Food cart

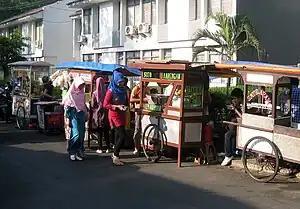
Traditional wood-and-glass food carts, known as Pedagang Kaki Lima, lining a street in Jakarta. They sell various forms of Indonesian street foods.

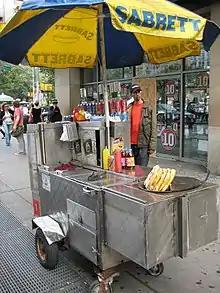
Sabrett hot dog cart in New York City, run by a street vendor

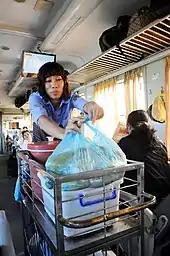
Vietnam Railways employee sells corn from a cart

A food cart is a mobile kitchen set up on the street to prepare and sell street food to passers-by. Food carts are often found in cities worldwide selling food of every kind.